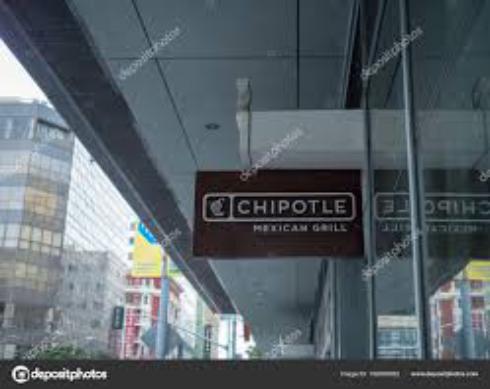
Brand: Chipotle Mexican Grill-1
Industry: Clothes